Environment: real
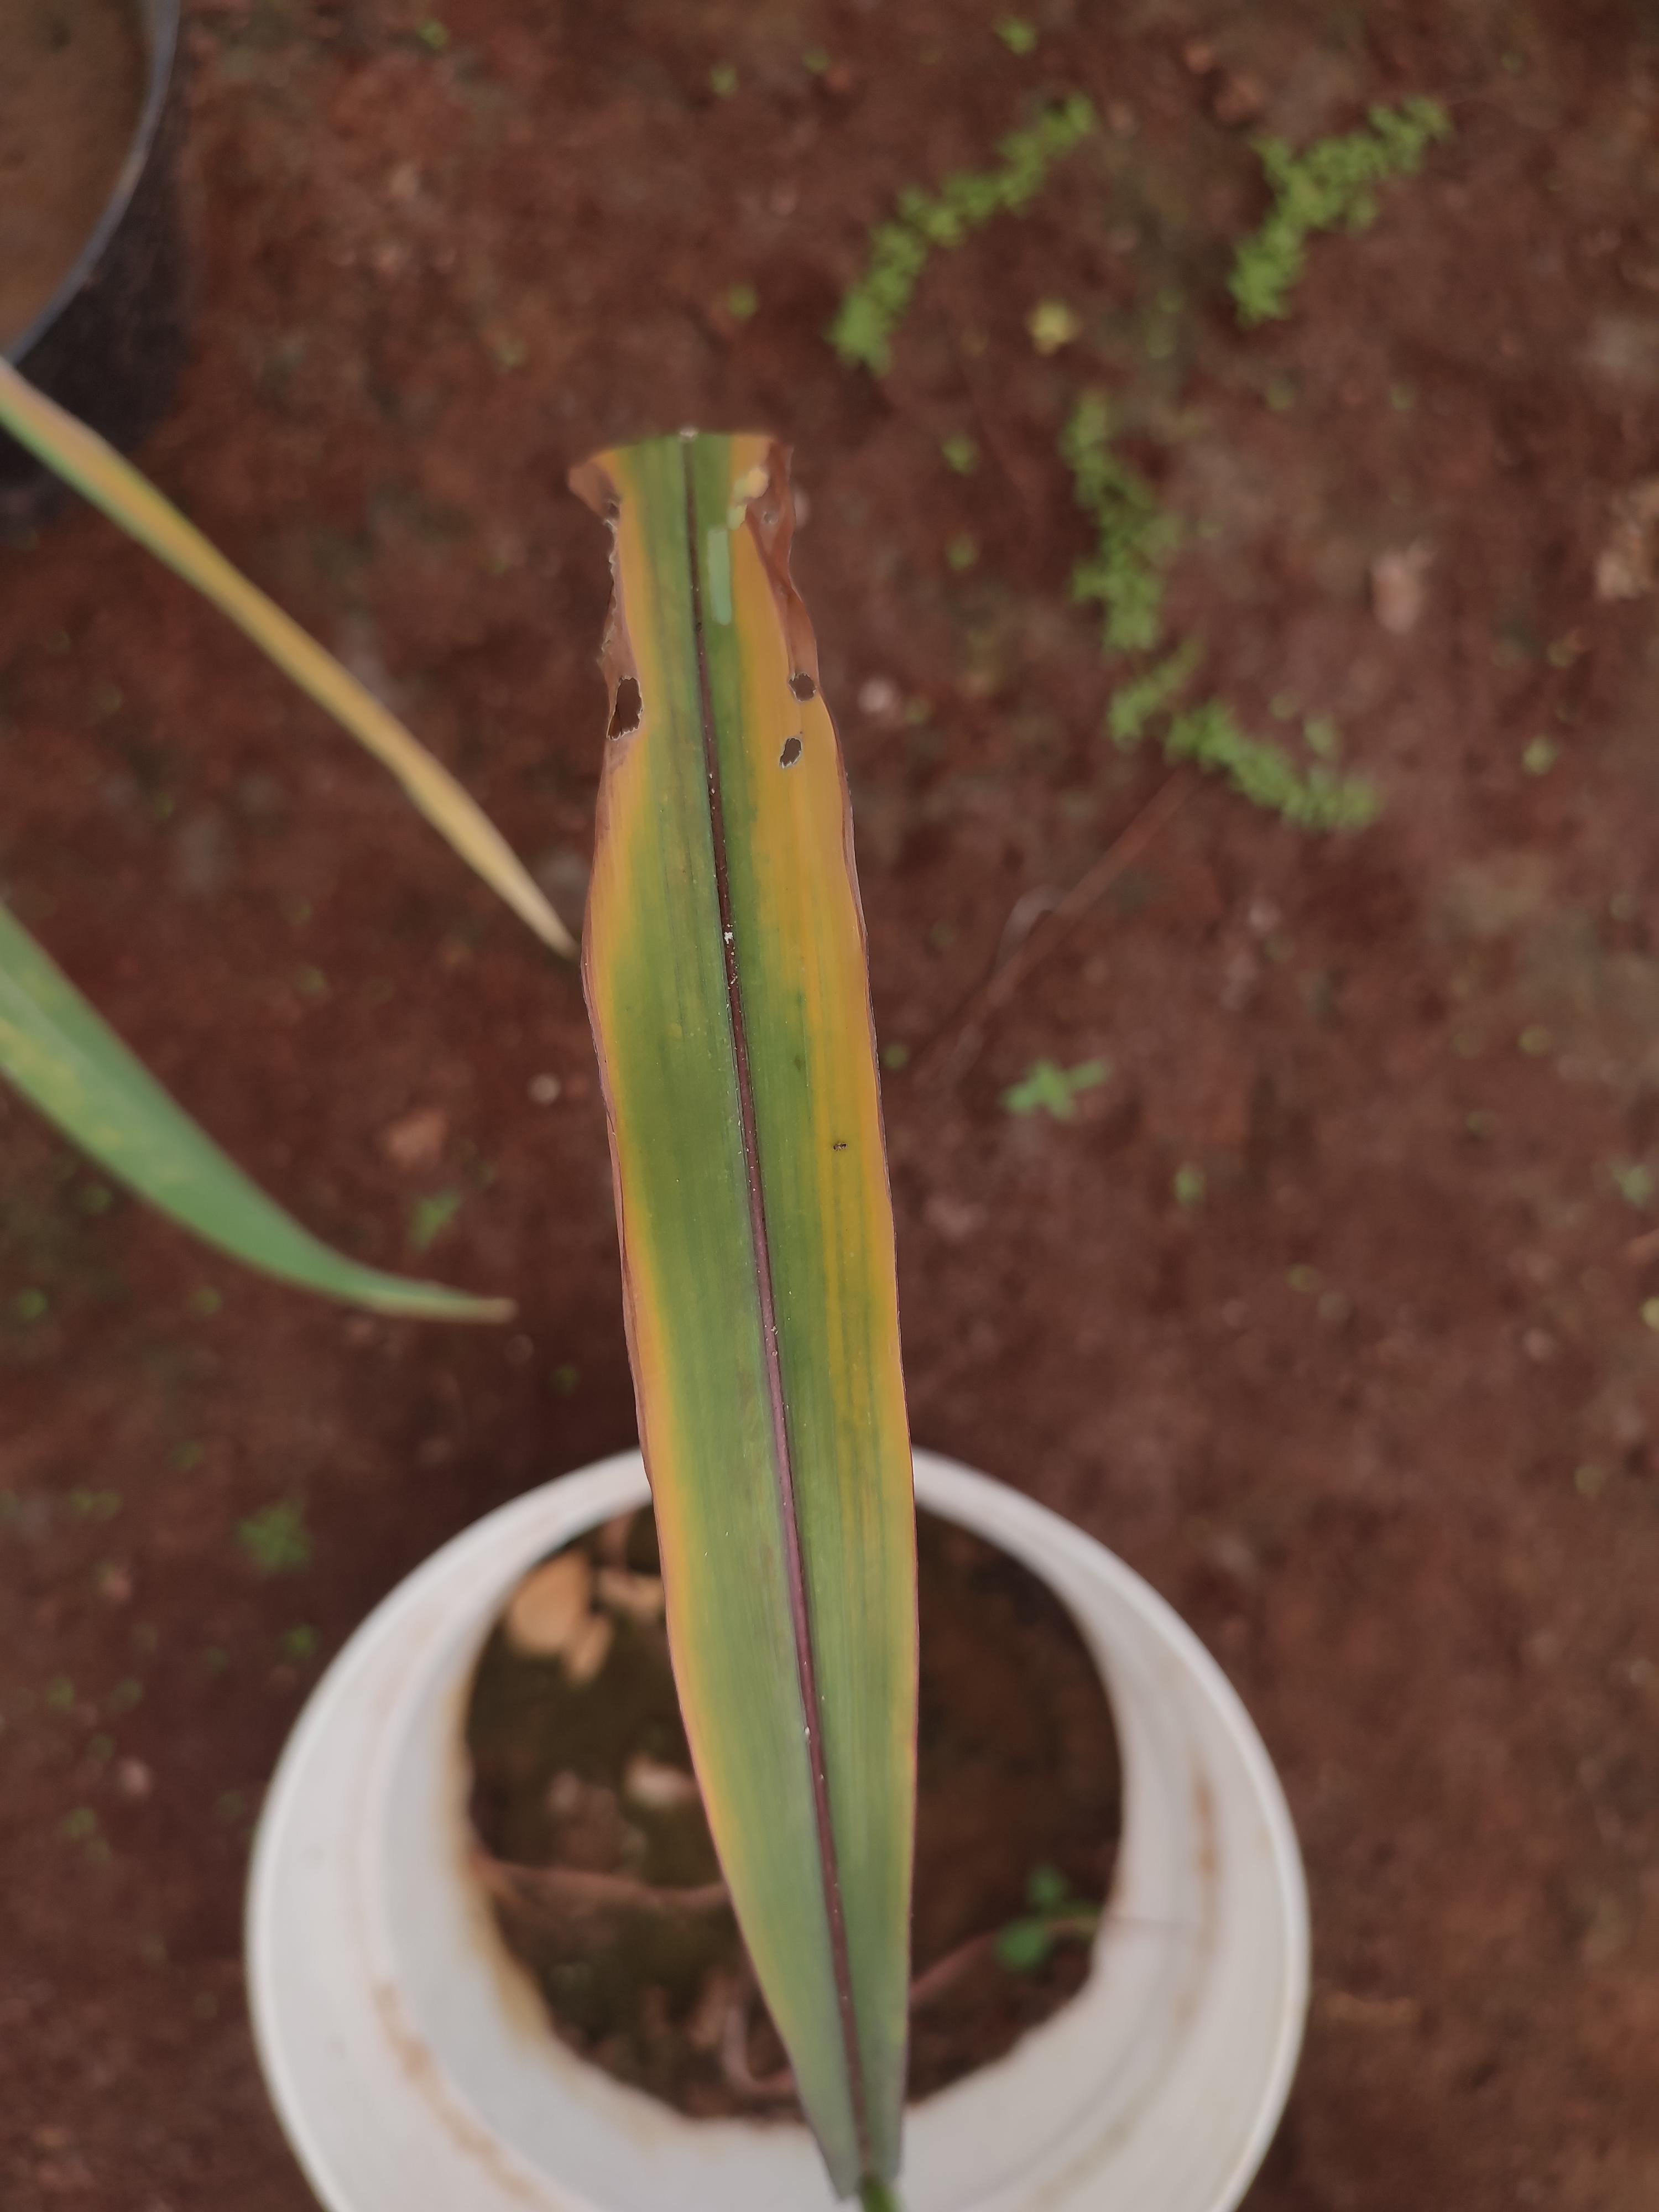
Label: potassium_deficiency